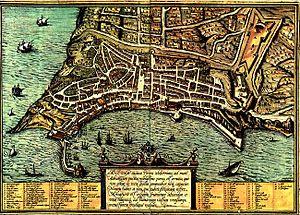
Ancône est une ville d'environ 101 100 habitants, capitale des Marches et chef-lieu de la province d'Ancône en Italie.